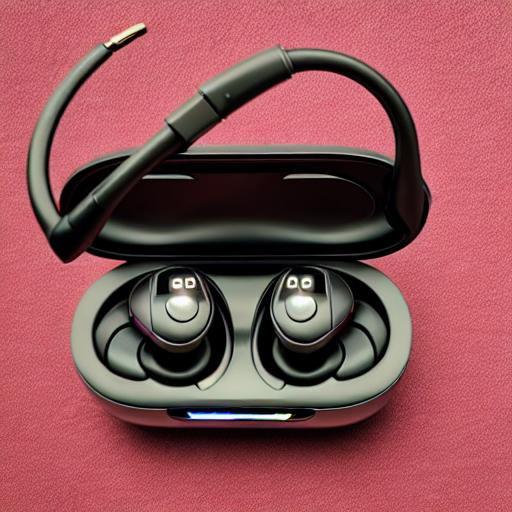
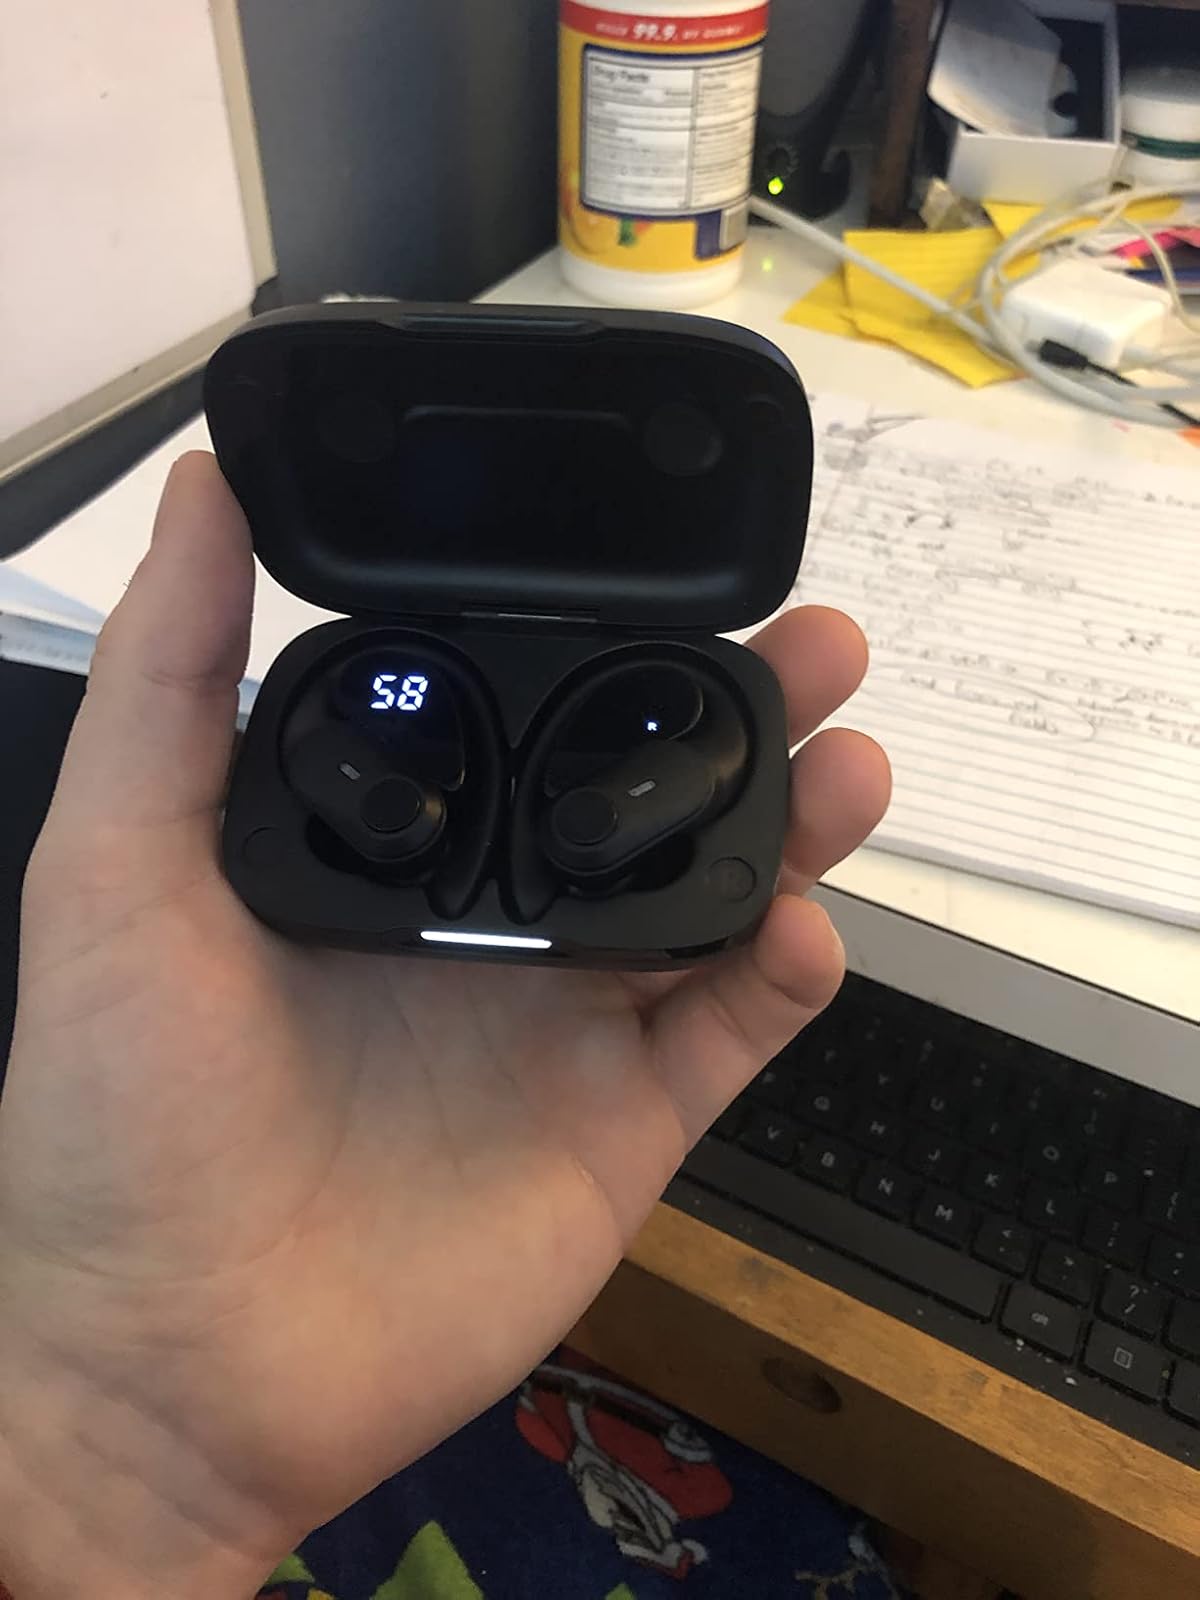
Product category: earbuds
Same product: no